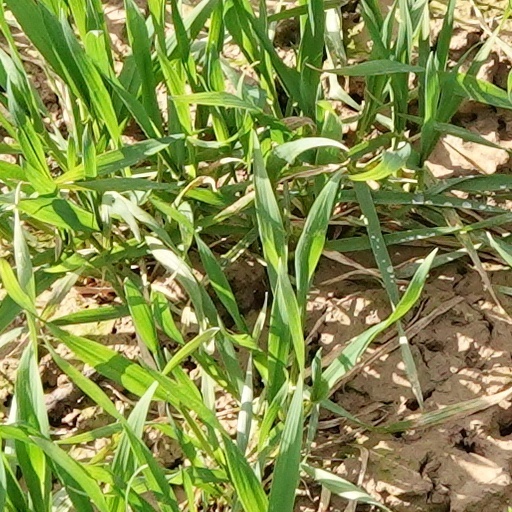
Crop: wheat